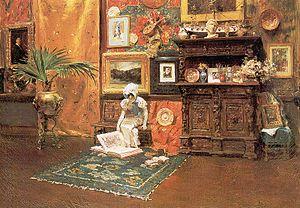
La Malle Babbe, connu également sous les titres Hille Bobbe et La Sorcière de Haarlem, est une peinture de genre du peintre néerlandais Frans Hals, réalisée entre 1633 et 1635 environ. Elle relève également du portrait. Le tableau, conservé à la Gemäldegalerie de Berlin, appartient à la Stiftung Preußischer Kulturbesitz.